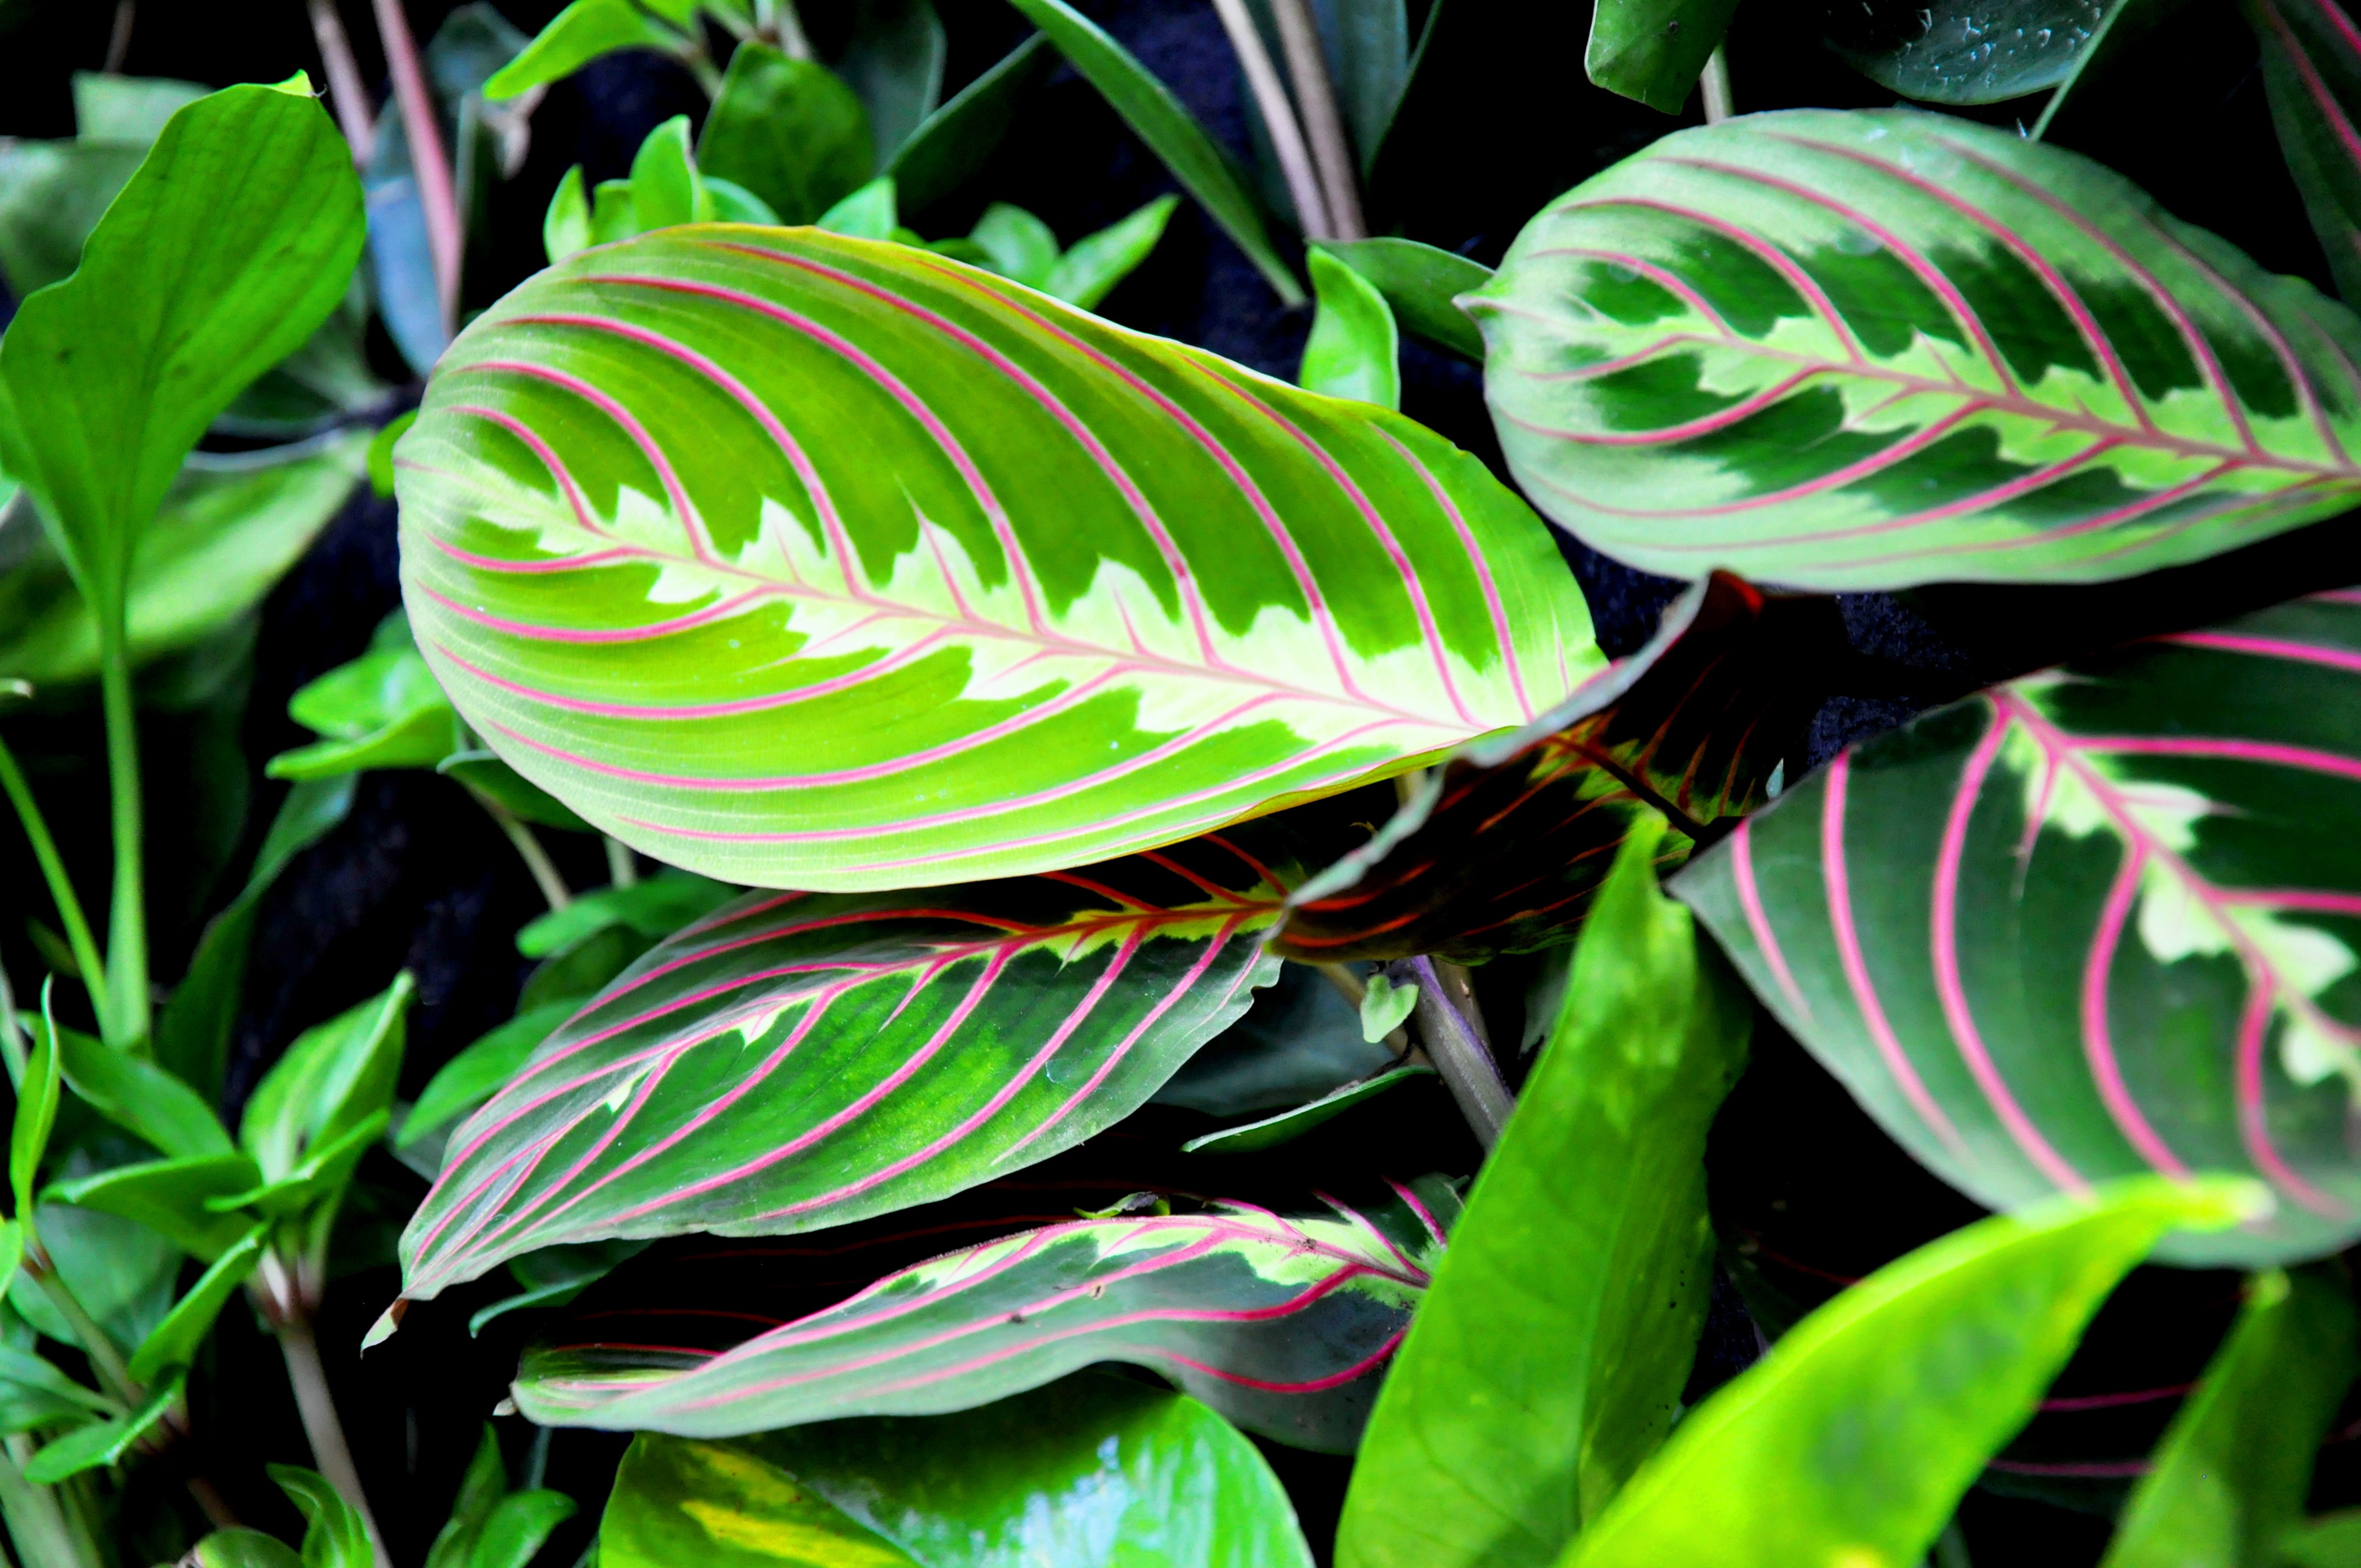
nature, branch, plant, leaf, flower, green, jungle, botany, flora, shrub, rainforest, house plant, tropics, maranta, macro photography, plant stem, land plant, arrowroot family